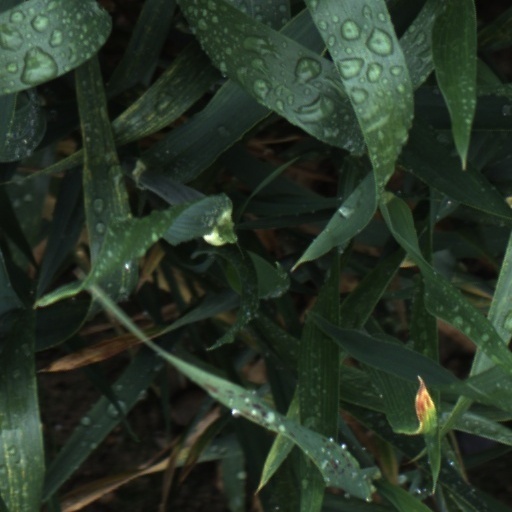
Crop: wheat